Ferbane

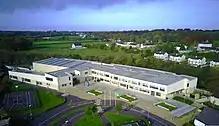
Gallen Community School (second-level school)

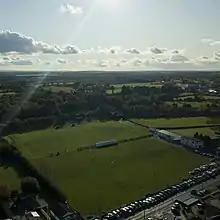
Naomh Ciaran seniors girls football playing Old Leighlin in Ferbane

All of Ferbane's primary and secondary schools have a Catholic ethos and are regulated by the Department of Education through the national curriculum. These include St Cynoc's National School, a national (primary) school which was founded in 2007 through the amalgamation of St Mary's Boys' National School and St Mary's Girls' National School.